The Crystal Maze

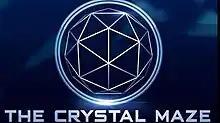
2016 revival titlecard

The Crystal Maze is a British game show devised by Jacques Antoine, based upon his format for the French game show "Fort Boyard", and produced for Channel 4. The programme focuses on teams of contestants, a mixed group of men and women, attempting a range of challenges to earn time required to help them complete one final challenge, which if completed successfully earns them a prize. The premise of the show is themed around challenges set to different periods of human history within a fictional labyrinth of time and space (the titular "Crystal Maze"), and is notable for the use of golf ball-sized Swarovski glass crystals (referred to as "time crystals") as a reward for each challenge successfully completed by contestants, and lock-in conditions for contestants that ran out of time or broke a three-strikes rule on a challenge.